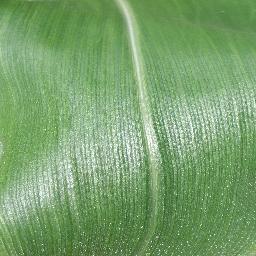
Label: Corn___healthy